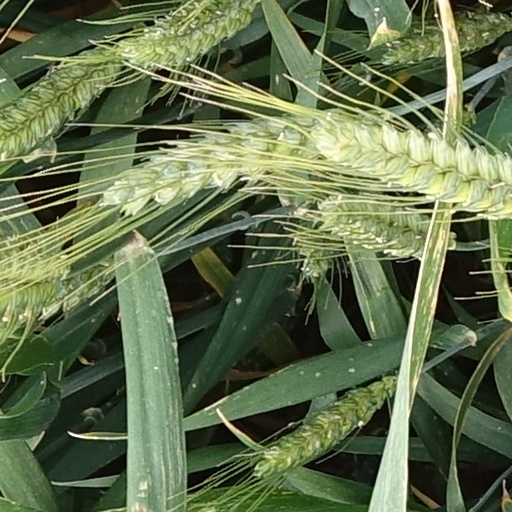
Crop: wheat